The Desperate Hour

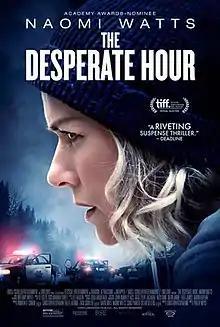
Theatrical release poster

The Desperate Hour is a 2021 thriller film directed by Phillip Noyce and written by Chris Sparling. It stars Naomi Watts as a woman who is desperately racing to save her child after police place her hometown on lockdown due to an active shooter incident. The film was shot in the North Bay area of Ontario in 2020. It premiered under its original title Lakewood at the 2021 Toronto International Film Festival. "The Desperate Hour" was theatrically released by Roadside Attractions and Vertical Entertainment on February 25, 2022.